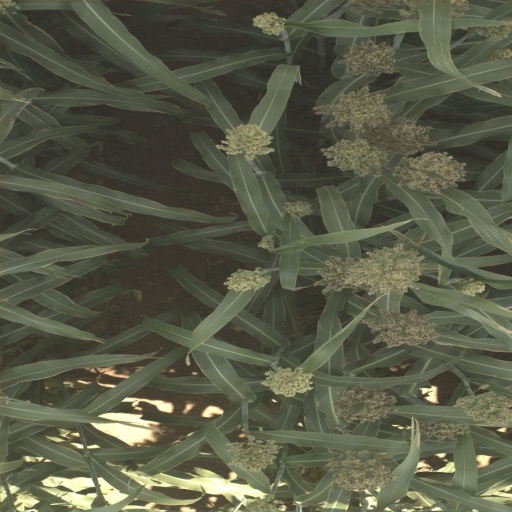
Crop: sorghum